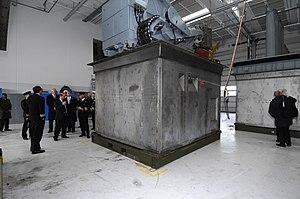
La classe Flyvefisken, aussi connue sous le nom de Standard Flex 300, est une série de 14 navires multi-missions construits par Danyard A/S à Aalborg pour la Marine royale danoise et entrés progressivement en service dans les années 1990. D'un gabarit de 320 tonnes, ils se distinguent par leur capacité à se configurer pour une mission au moyen de conteneurs standardisées StanFlex portant des équipements et systèmes d'armes spécifiques. Installés dans 4 casiers aménagés dans la coque, ils sont interchangeables en quelques heures. Selon la combinaison choisie, un Flyvefisken deviendra alors un patrouilleur de surveillance, un navire lance-missiles, un bâtiment de lutte anti-sous-marine, un chasseur ou un mouilleur de mines. À partir de 2006, plusieurs unités sont revendues aux marines lituanienne puis portugaise, tandis que les autres sont retirées du service ou transformée en bateau de soutien à la plongée.